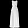
Label: Dress